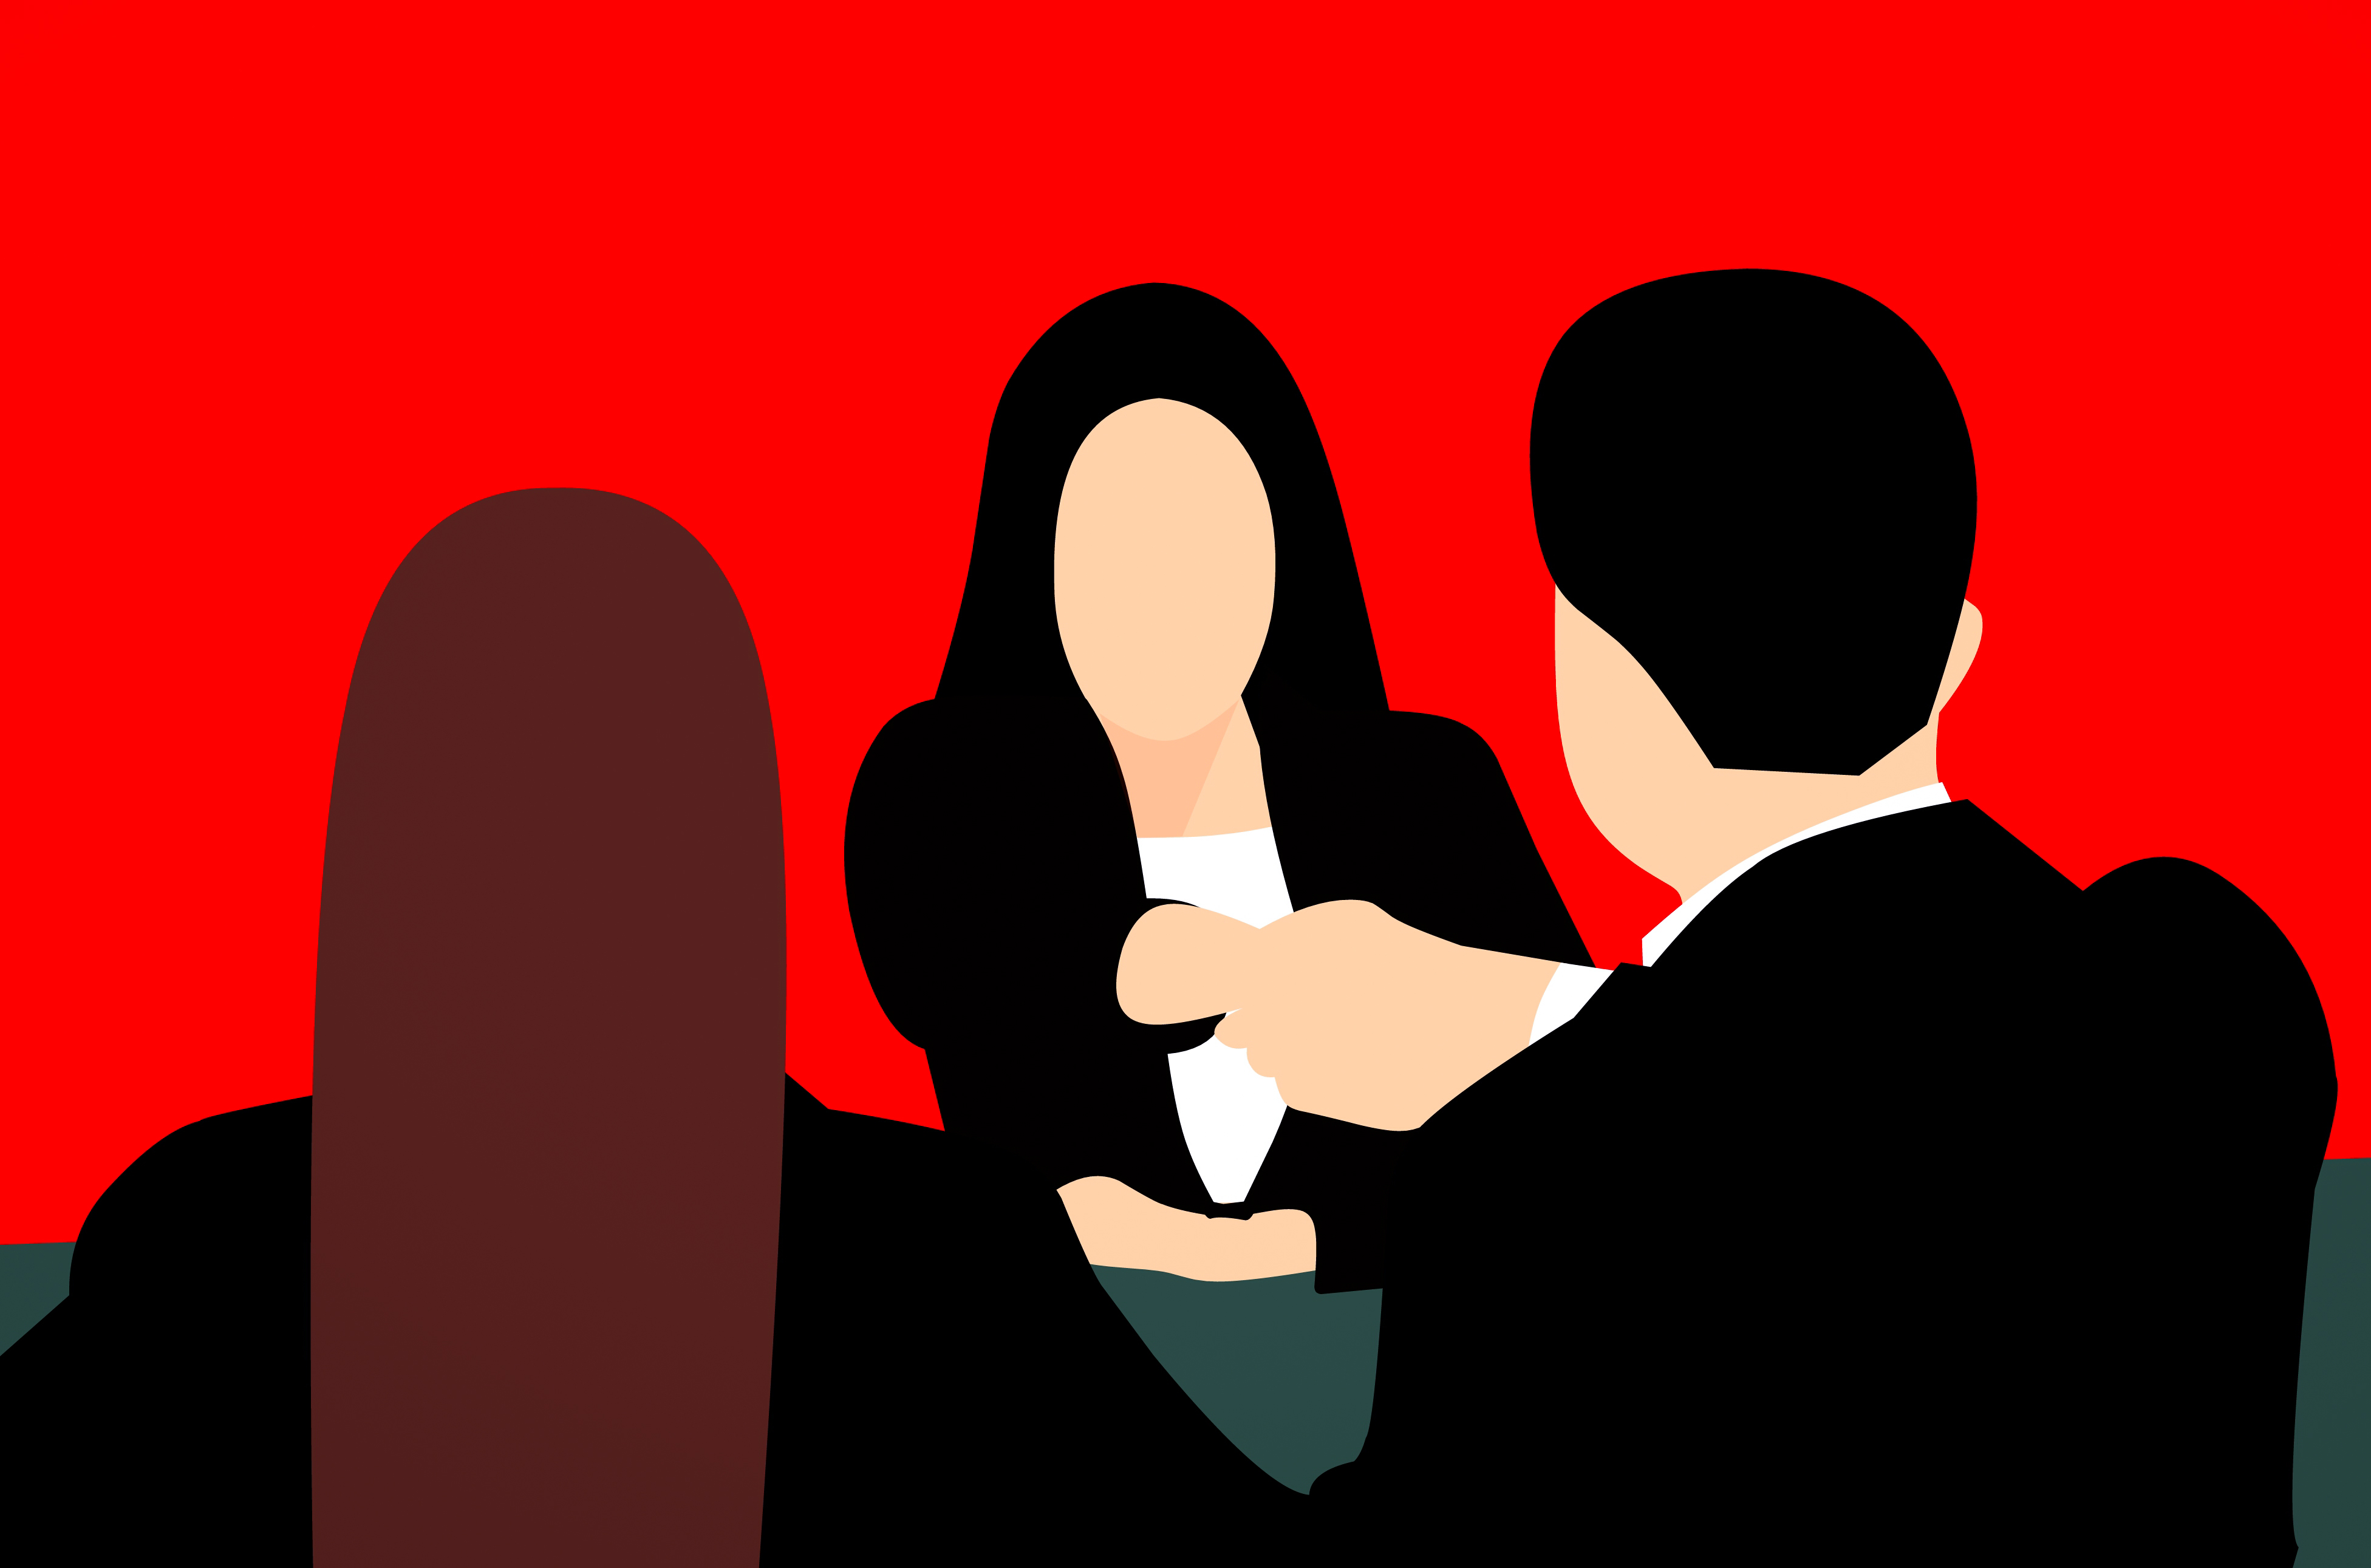
applicant, boss, business, businessman, businesswoman, candidate, career, client, collaboration, company, confident, congratulations, contract, convinced, corporate, customer, deal, decision, employee, employer, employment, finish, greeting, group, hands, handshake, happy, hire, hr, human, impression, interview, introduction, red, love, romance, friendship, silhouette, human behavior, conversation, interaction, fun, communication, computer wallpaper, illustration, fictional character, girl, art